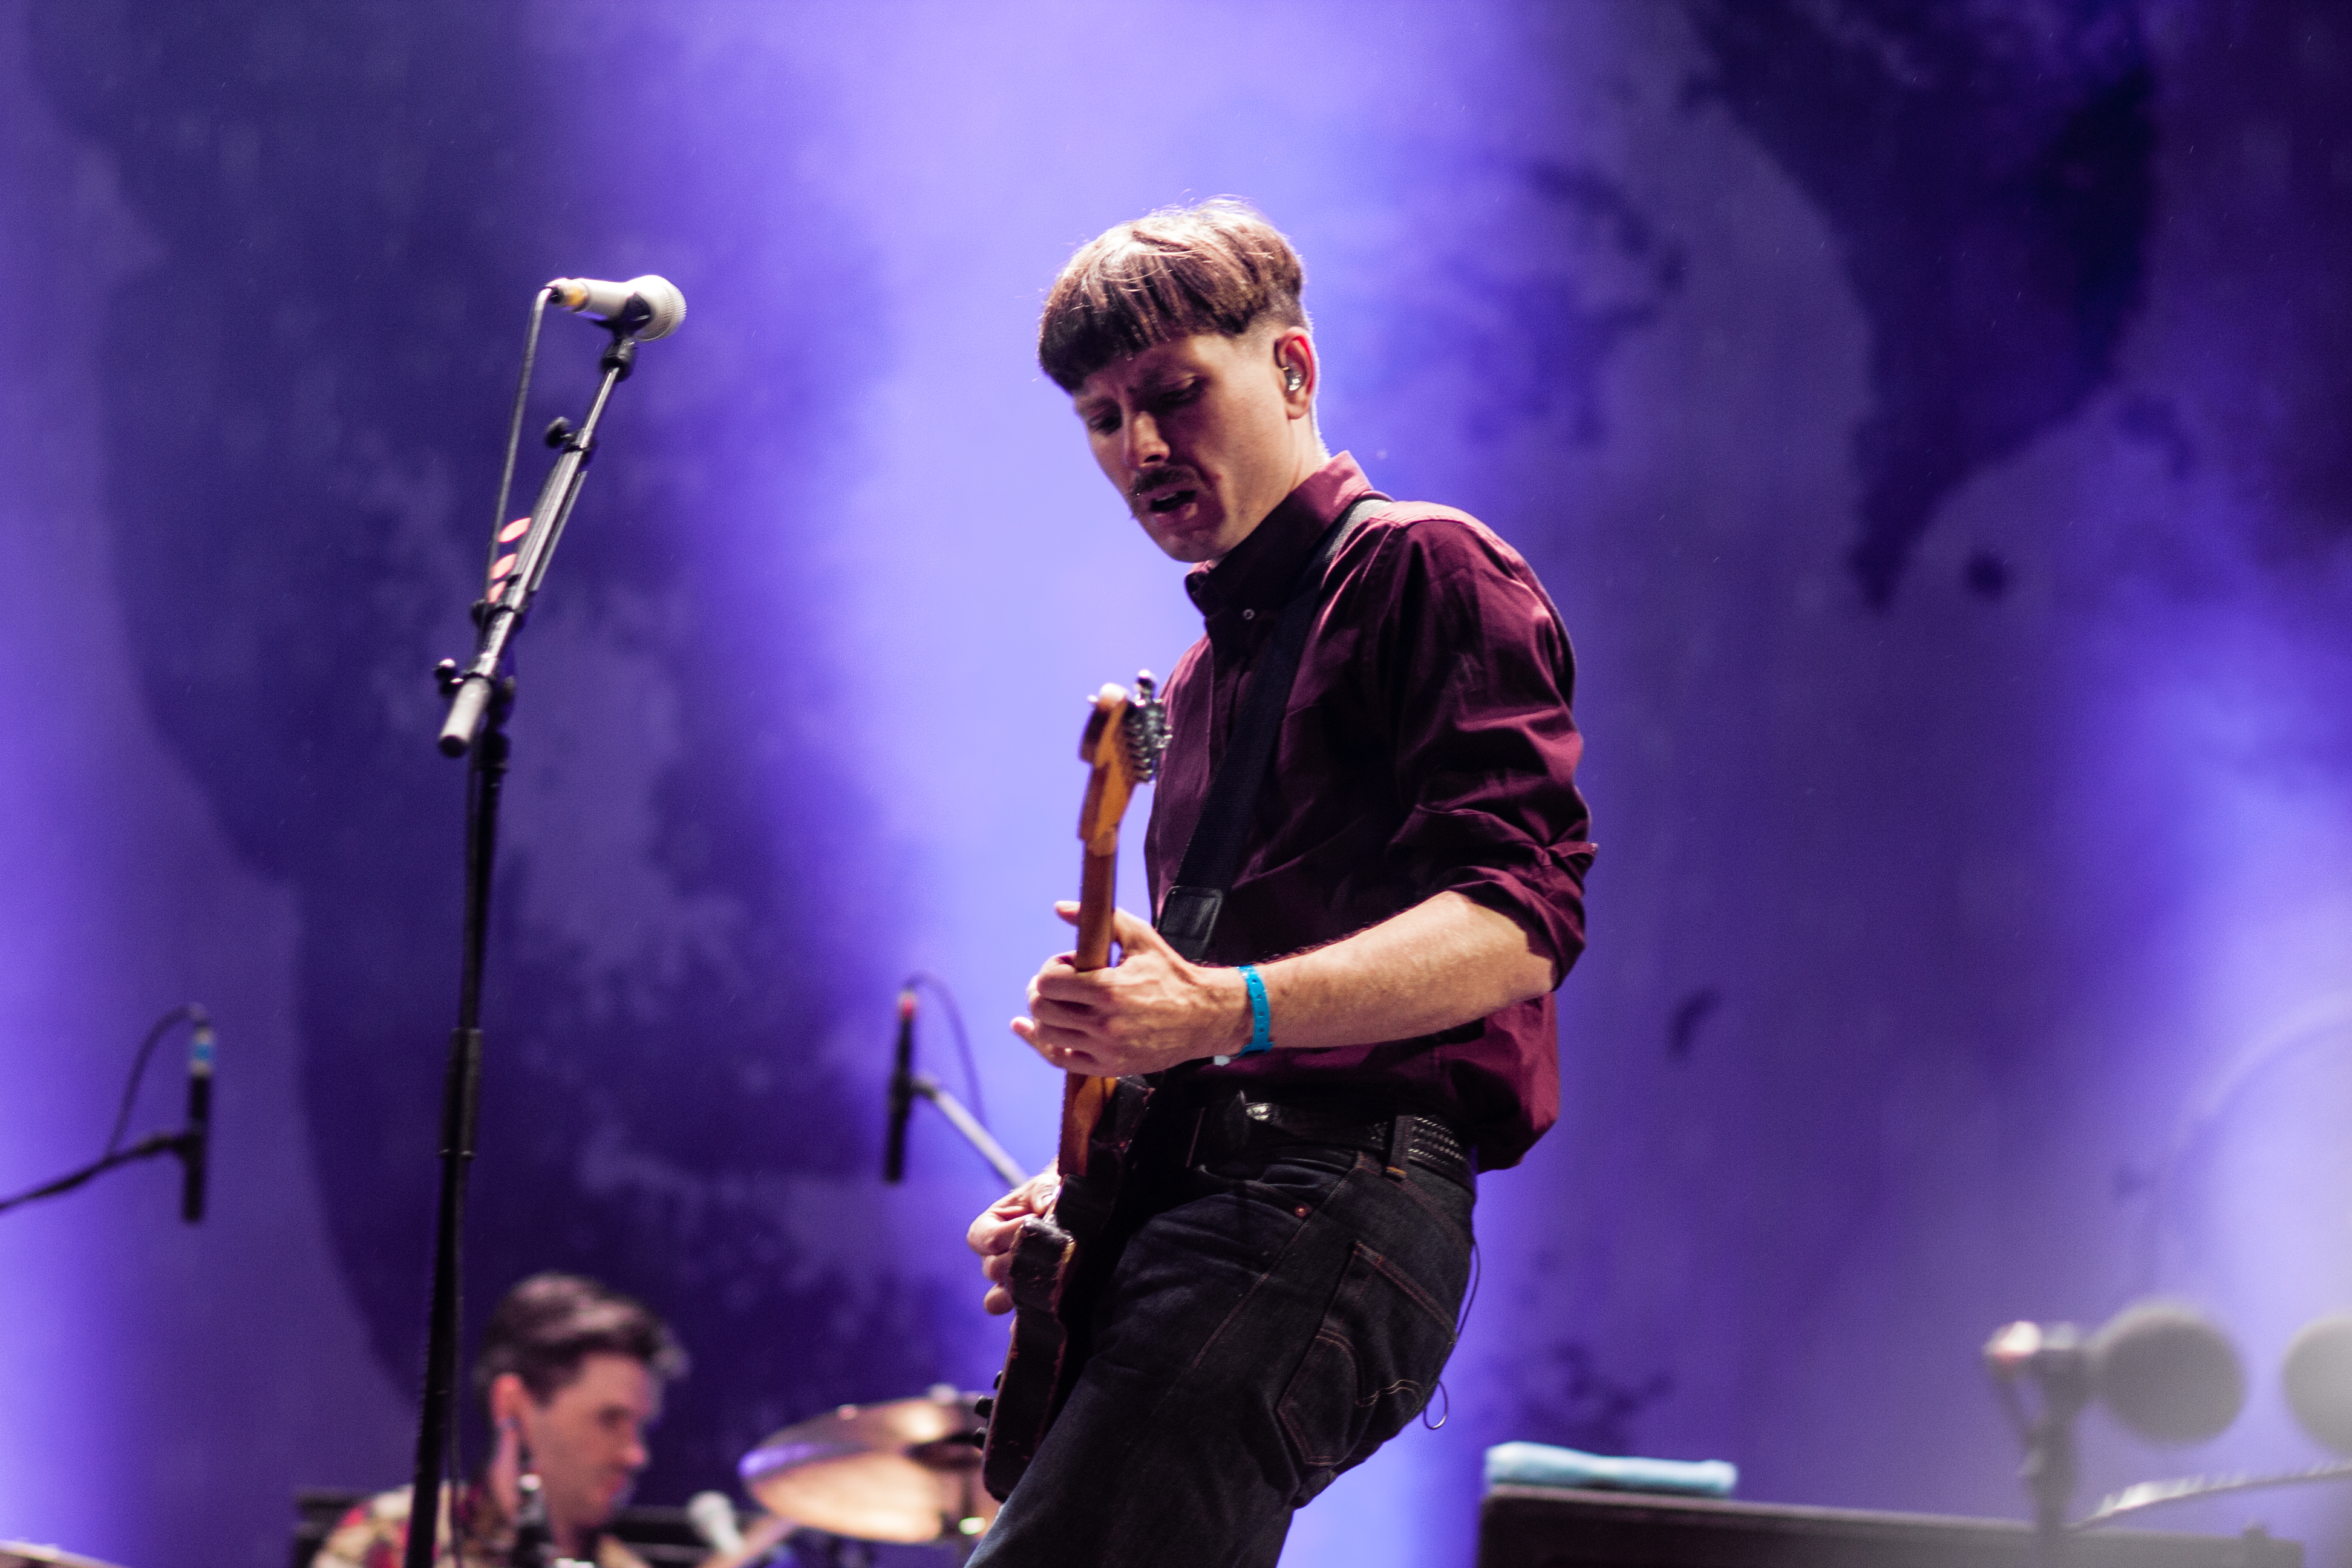
music, concert, live, musician, performance art, festival, stage, 2012, dour, franz, ferdinand, dour2012, franzferdinand, performance, bassist, singing, guitarist, entertainment, performing arts, singer songwriter, rock concert, musical theatre